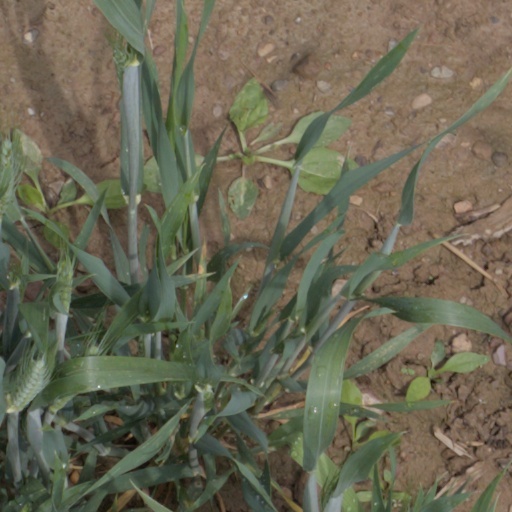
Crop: wheat